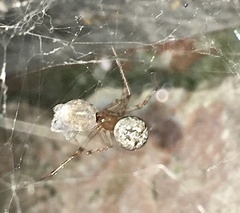
Species: Parasteatoda_tepidariorum